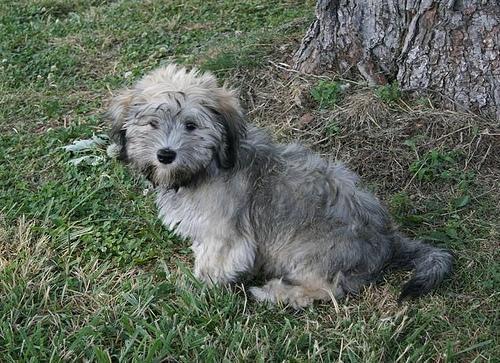
havanese